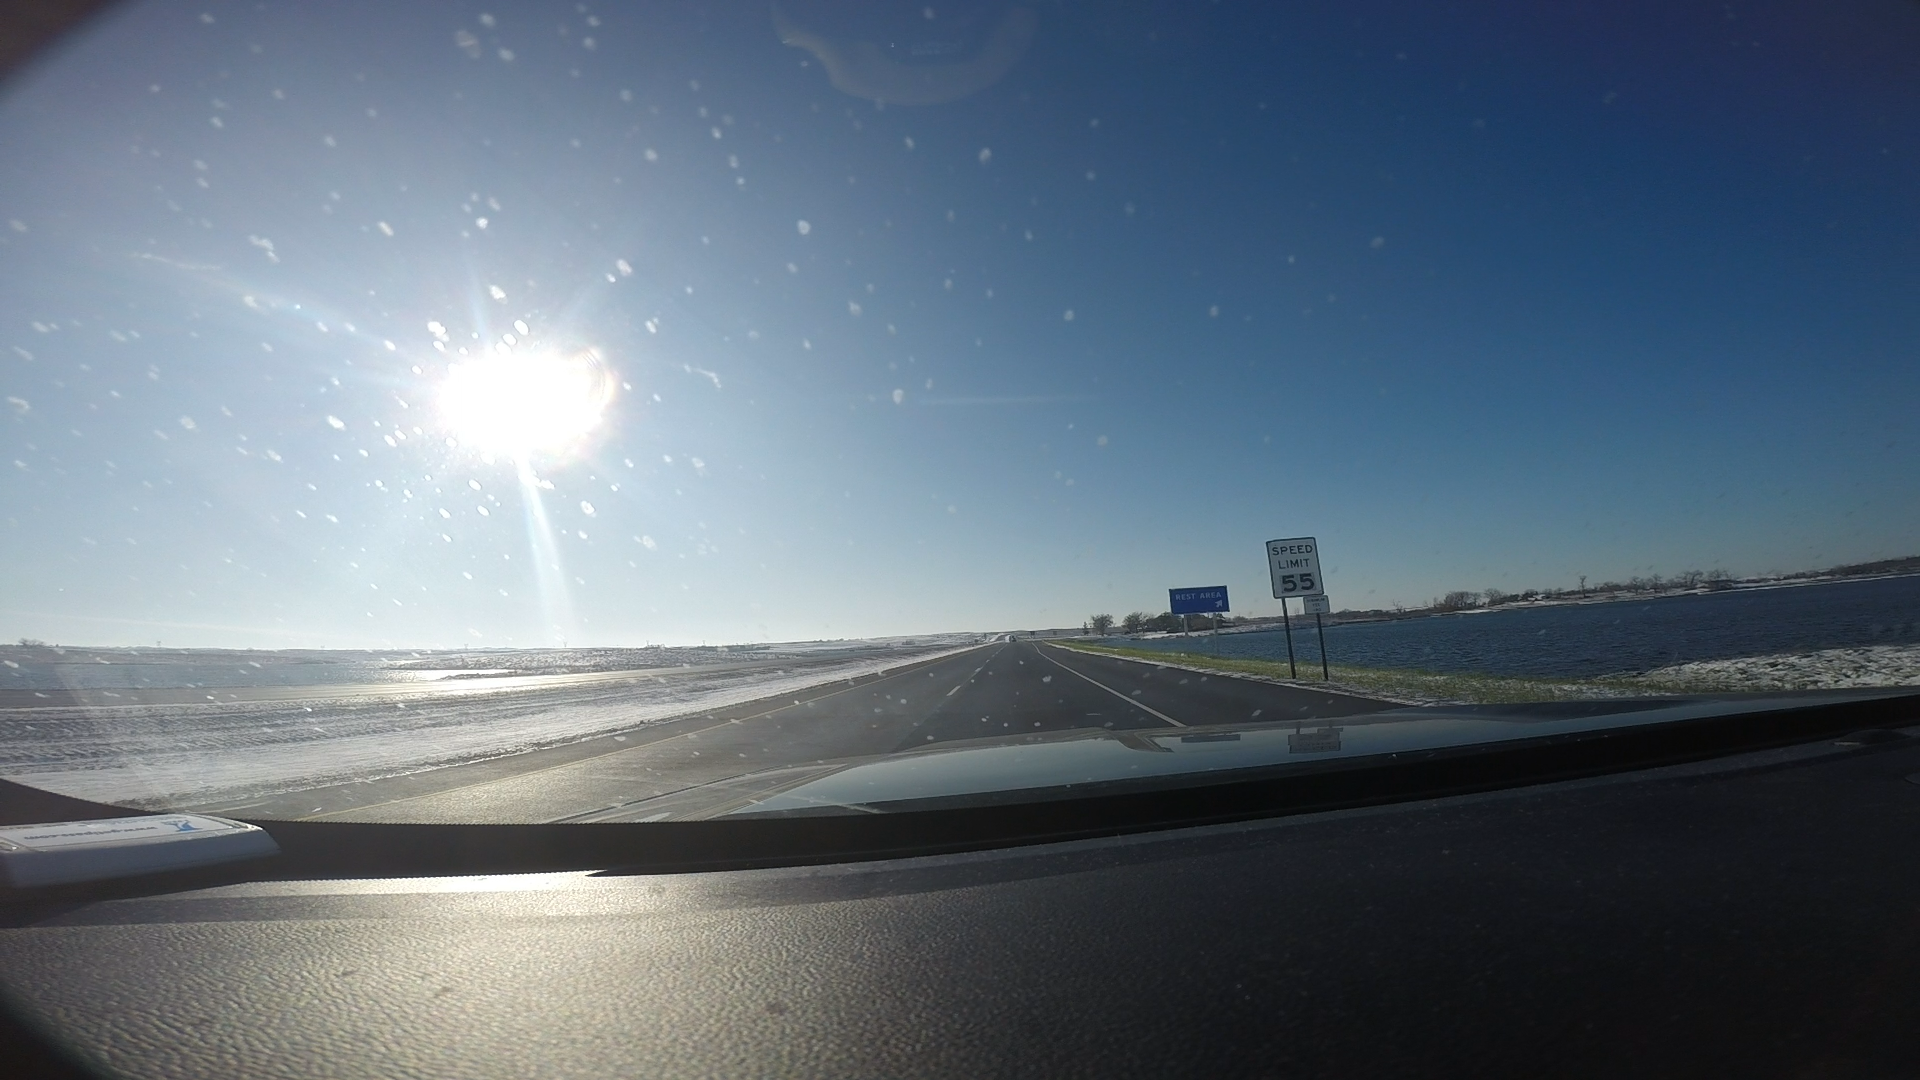
Speed limit sign label: mph55